Triage

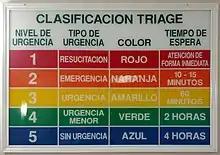
A triage sign at a Mexican emergency department indicating the waiting time for patients based on the severity of their condition

Most simply, the general purpose of triage is to sort patients by level of acuity to inform care decisions; so that the most people possible can be saved. Although a multitude of systems, color codes, codewords, and categories exist to help direct it, in all cases, triage follows the same basic process. In all systems, patients are first assessed for injuries, then, they are categorized based on the severity of those injuries. Although the number of categories differs from system to system, all have at least three in common; high severity, low severity, and deceased. Some systems involve features like scoring systems, such as the Revised Trauma Score, the Injury Severity Score, and the Trauma and Injury Severity Score, the latter of which has been shown to be most effective at determining outcome.